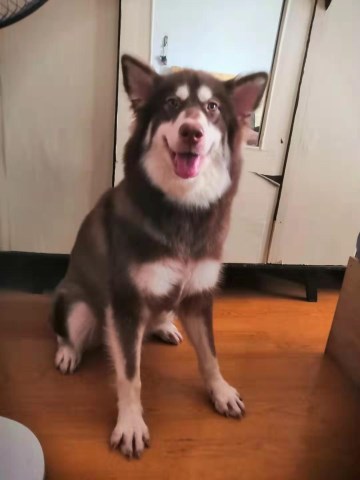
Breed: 1324-n000004-malamute